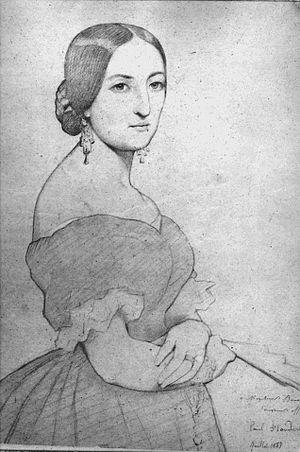
Portrait de Mme Bouchot née Camp de Pedros, 1857 par Paul Jean Flandrin